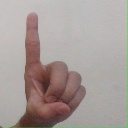
अक्षर: ड